Mother O' Mine (1917 film)

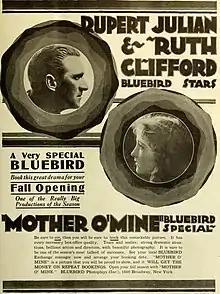

Mother O' Mine is a 1917 American silent drama film directed by Rupert Julian and starring Julian, Ruth Clifford and E. Alyn Warren.